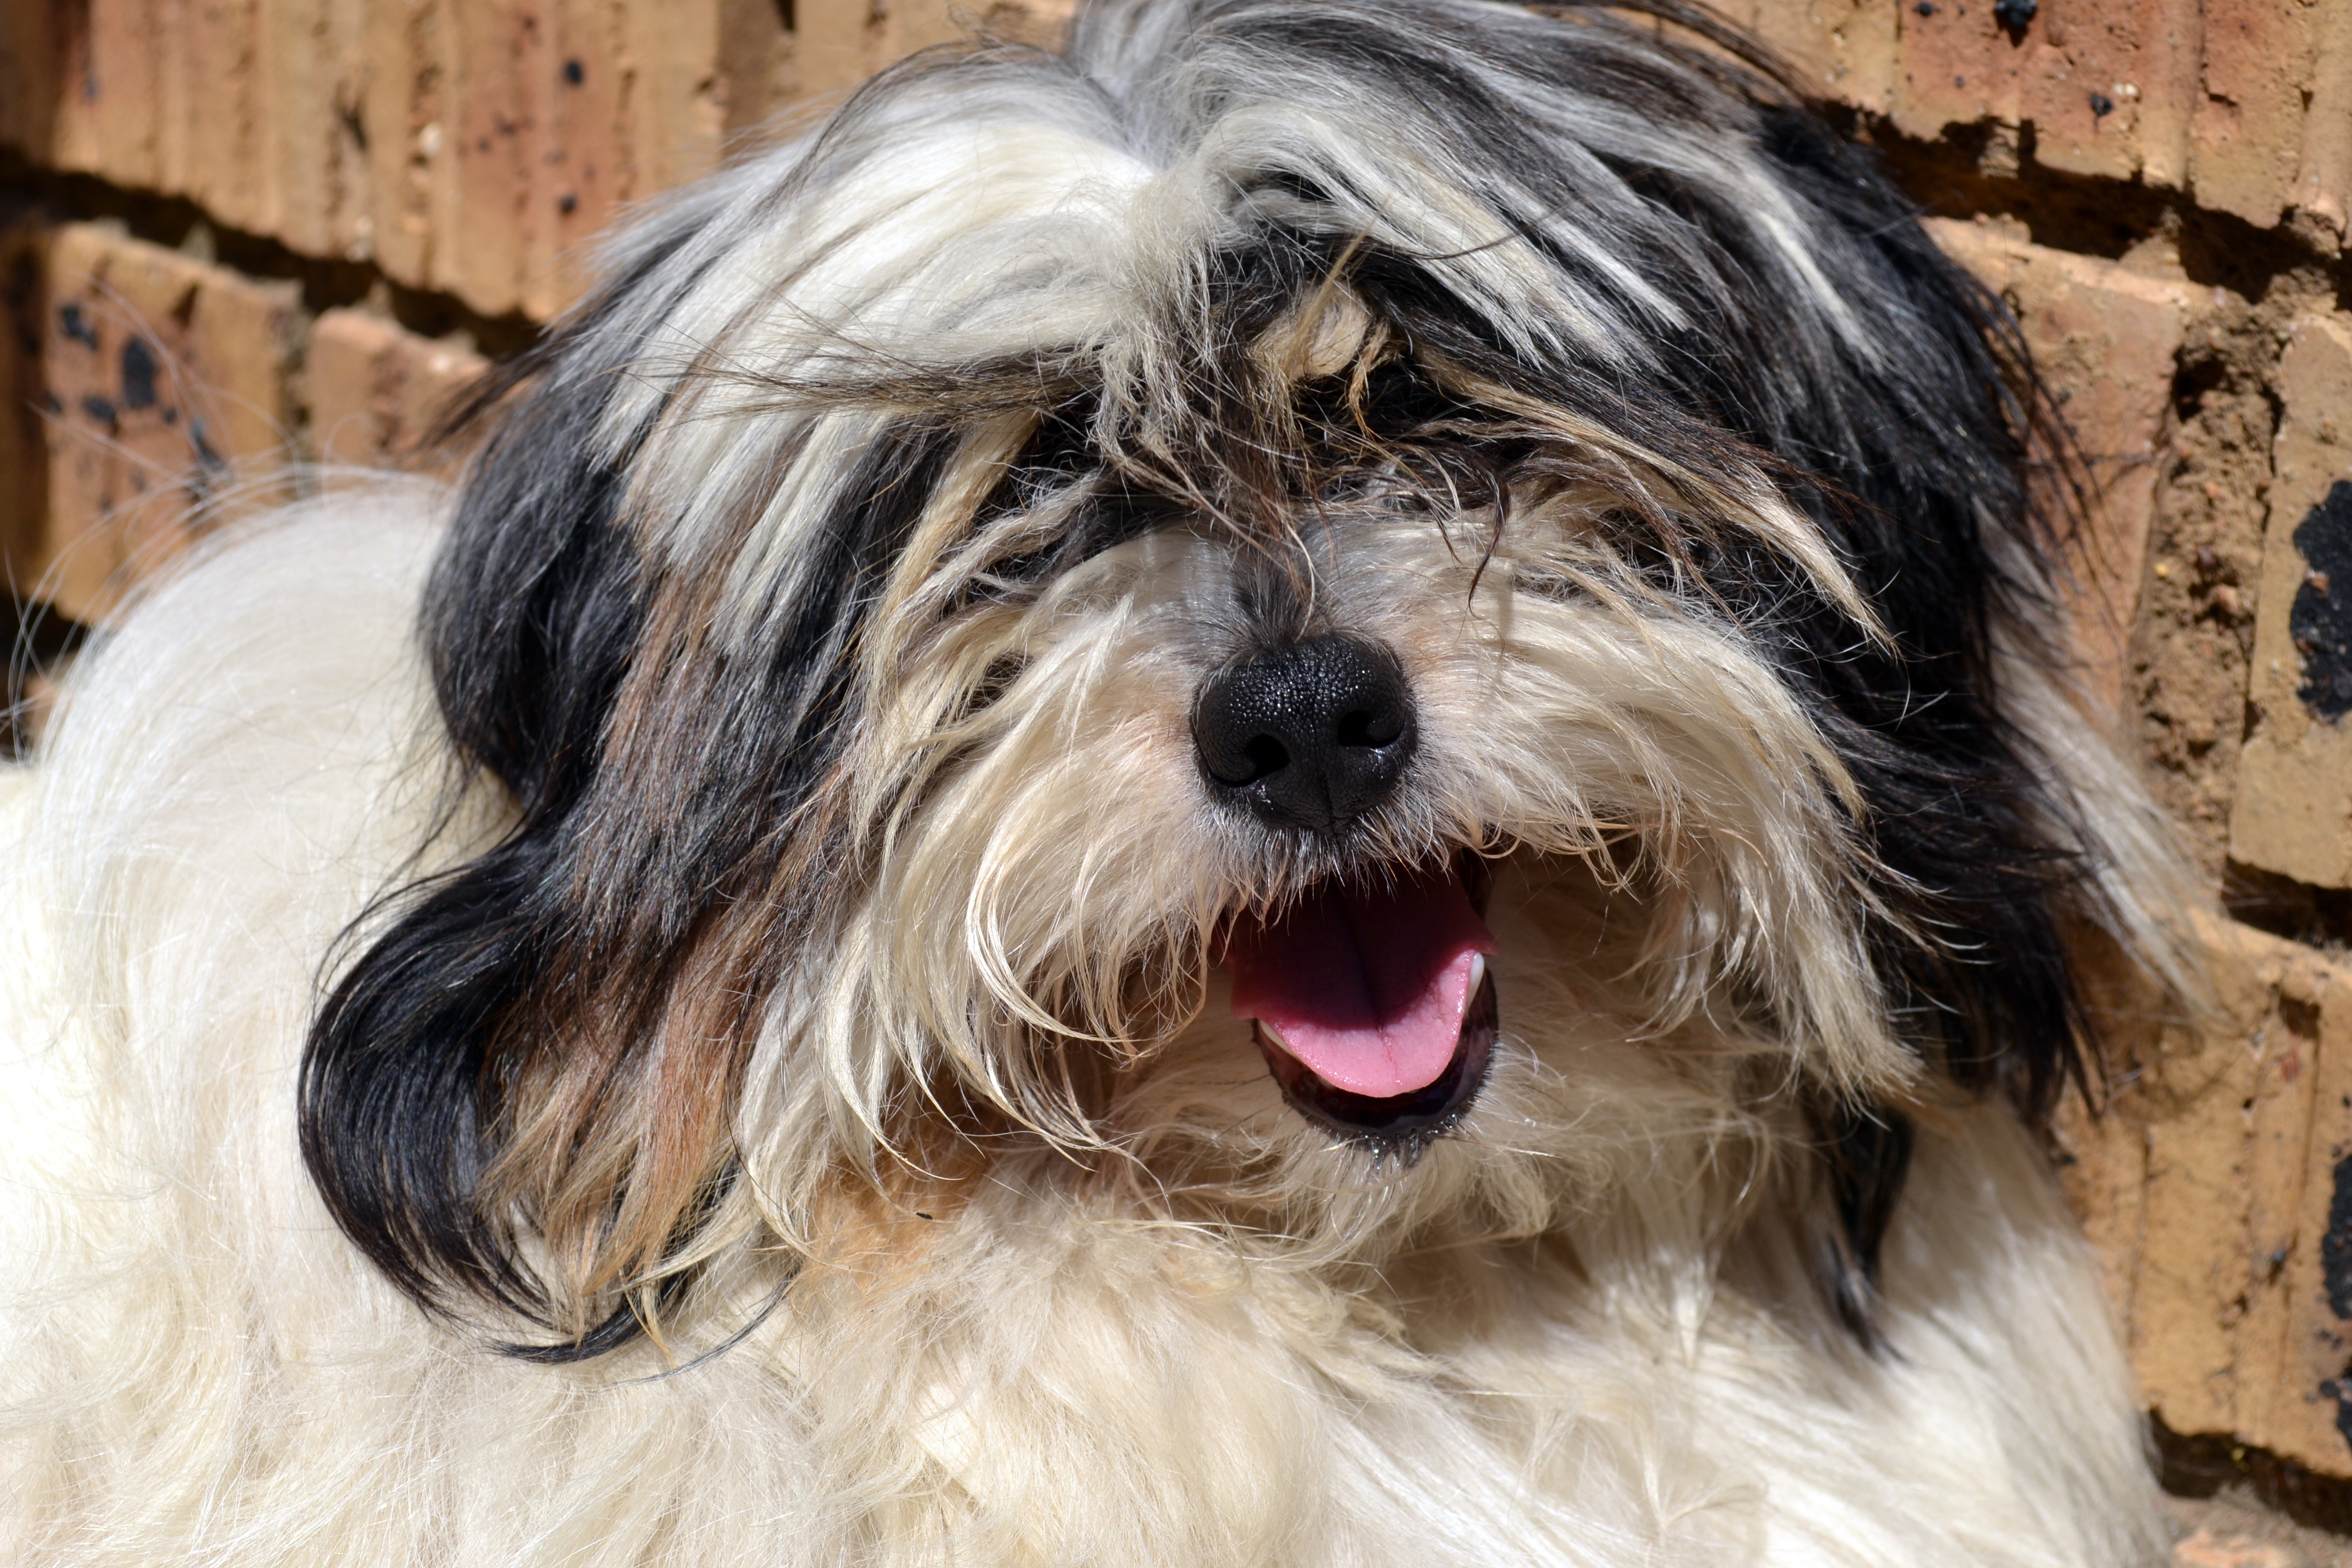
dog, cute, mammal, hairy, vertebrate, dog breed, lhasa apso, shih tzu, tibetan terrier, havanese, dog like mammal, schnoodle, dandie dinmont terrier, l wchen, glen of imaal terrier, dog crossbreeds, catalan sheepdog, polish lowland sheepdog, bolonka, poodle crossbreed